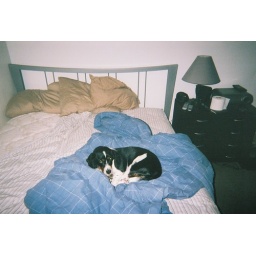
Sassy dog in a messy bed